L. K. Altwood

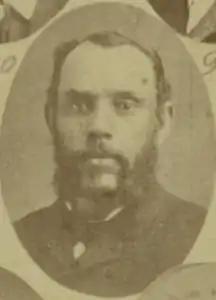

Louis Kossuth Atwood, also documented as L. K. Attwood (December 15, 1850 - January 8, 1929) was a lawyer, bank founder and president, minister, teacher and state legislator in Mississippi.